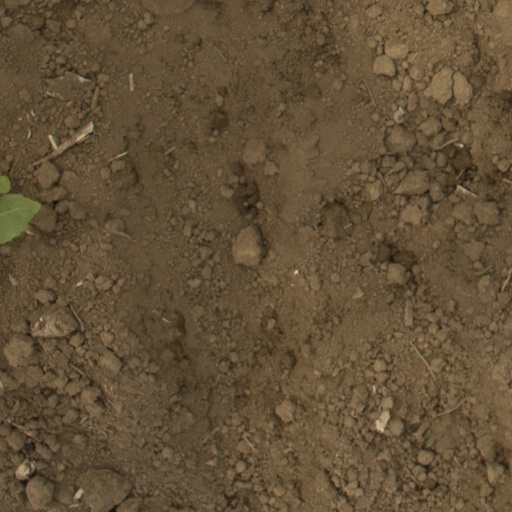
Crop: Jerusalem artichoke